Question: Where are wheels?
Tambaya: Ina ƙafafun?
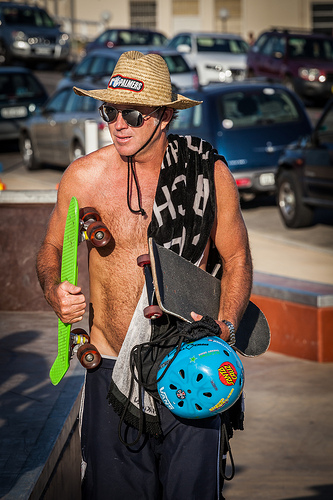
Answer: On the skateboards.
Amsa: Suna kan sikebud.